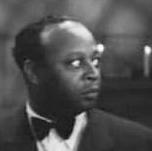
Age: 38